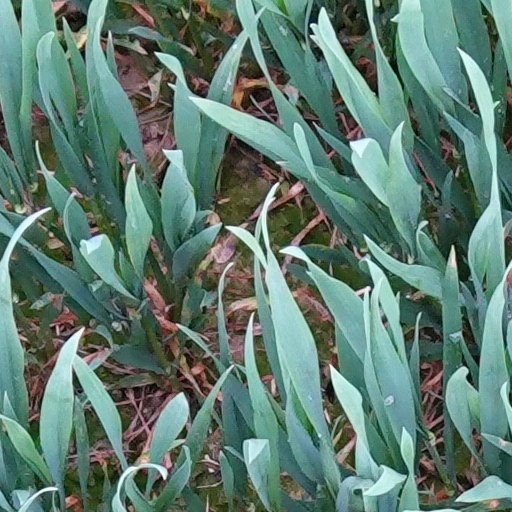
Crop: wheat